Queen Ratna of Nepal

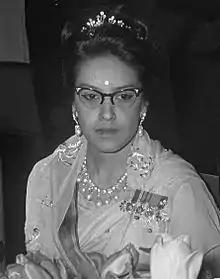
Queen Ratna in 1967

Ratna Rajya Lakshmi Devi Shah (born 19 August 1928) is a member of the Nepalese royal family who was Queen of Nepal from 1955 to 1972 and Queen dowager from 1972 to 2008 when the royal family were stripped of all titles and privileges. She is the second wife of King Mahendra (1920–1972). Ratna belongs to the aristocratic Rana family and is the daughter of Field Marshal Hari Shamsher Jang Bahadur Rana and his wife, Megha Kumari Rajya Lakshmi.